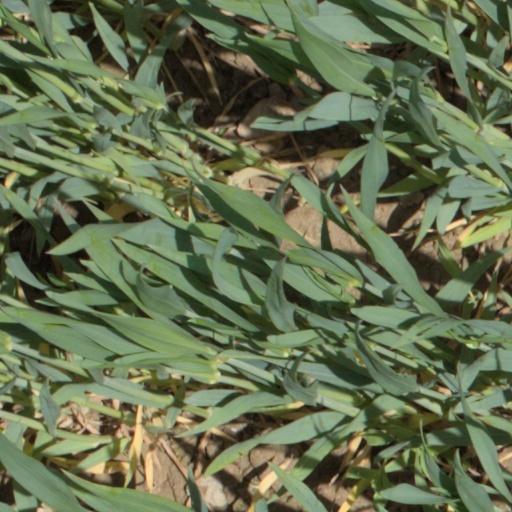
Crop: wheat